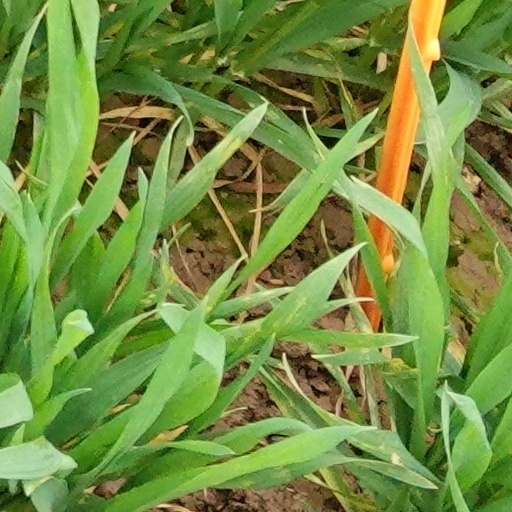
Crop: wheat